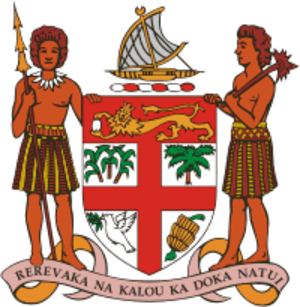
L'amiral Ratu Josaia Voreqe Bainimarama, plus connu sous le nom de Frank Bainimarama, né le 27 avril 1954 sur l'île de Bau, est un homme politique et ancien militaire fidjien. Commandant des Forces militaires des Fidji de 1999 à 2014, il a présidé une première fois un gouvernement militaire intérimaire du 29 mai au 13 juillet 2000 après le coup d'État avorté de George Speight, puis du 5 décembre 2006 au 4 janvier 2007 après la réussite de son propre coup d'état. Premier ministre intérimaire depuis le 5 janvier 2007, il a été titularisé à son poste le 22 septembre 2014, date à laquelle il prête serment pour un mandat de quatre ans, ayant remporté les premières élections depuis le coup d'État de 2006.
Ratu Josefa Iloilo ou Josefa Iloilovatu Uluivuda, né le 29 décembre 1920 à Vuda et mort le 6 février 2011, est un homme d'État. Il fut président de la République des îles Fidji de juillet 2000 à juillet 2009. Il porte le titre traditionnel de Tui Vuda du district de Vuda.
Le président de la République des Fidji est le chef de l'État fidjien. Les Fidji étant une république parlementaire, son rôle est cérémoniel.